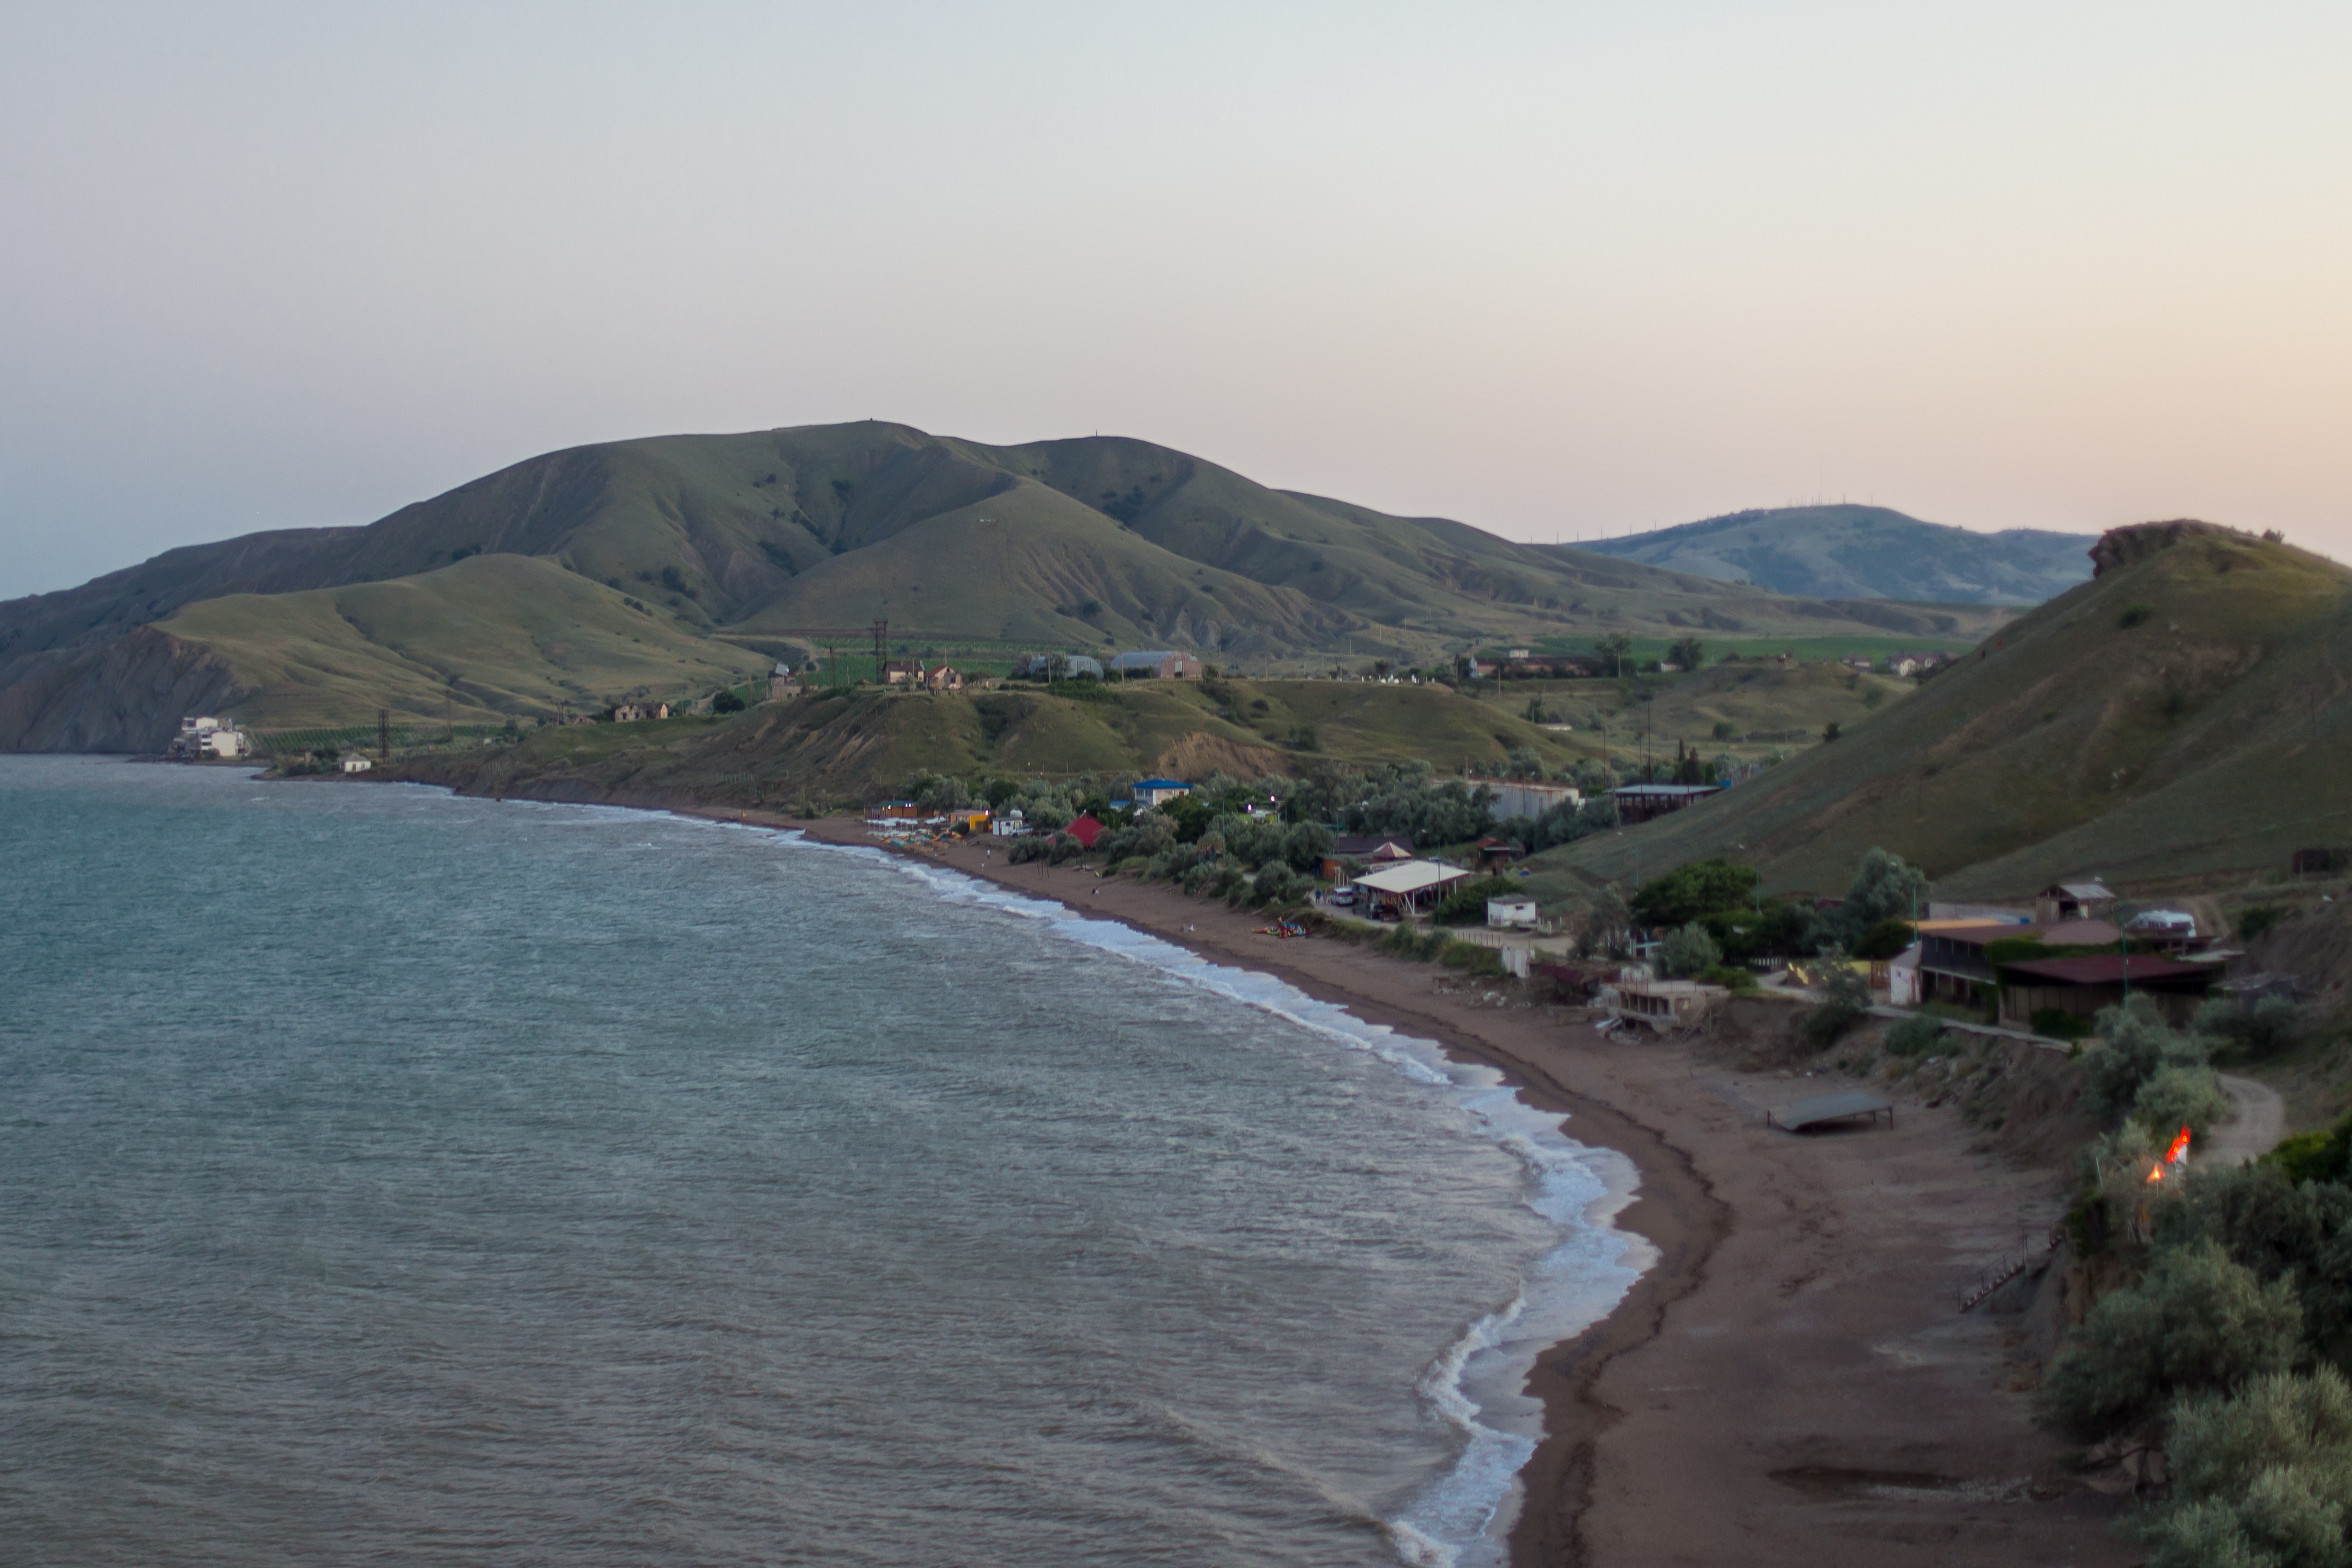
beach, landscape, sea, coast, ocean, mountain, hill, shore, lake, vacation, cliff, cove, bay, reservoir, terrain, body of water, loch, cape, landform, geographical feature